Stan (dinosaur)

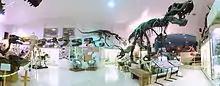
Photo of the original Stan Fossil (on the right) was taken at Black Hills Institute of Geological Research, Inc. from Hill City, South Dakota.

The bones of Stan the "T. rex" were cleaned and prepared at the Black Hills Institute where resident paleontologists and paleobotanists continued to study him and the fossilized plants he was discovered with. The institute has performed two additional excavations of the site that Stan was discovered, yielding 199 of the 350 known bones of the "T. rex", more than 70% in bulk, which made Stan the second most complete "T. rex" until 2017.